Justin Young (singer, born 1987)

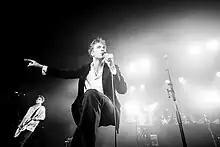
Young in 2019

During his early teens Young played in various bands, including an alt-country band called The Eldora Parade and a hardcore punk band called Fashion Police Brutality.